Smudge pot

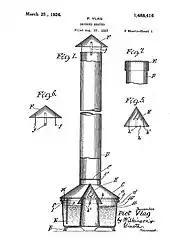
1924 patent diagram

Some groves used natural gas pots on lines from a gas source, but these are not smudge pots in the usual sense, and they represented only a fraction of the smudging practice. Experiments using natural gas heaters were conducted in Rialto, California, in 1912. Sometimes, large smudge pots are used for heating large open buildings, such as mechanics' workshops. In Australia they are called "choofers" because of the noise they make when lit: ""choofa choofa choofa"".